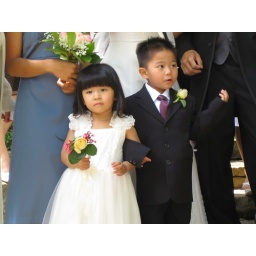
They were soooo cute walking down the aisle together, arm in arm ever so tightly!